Shine a Light (film)

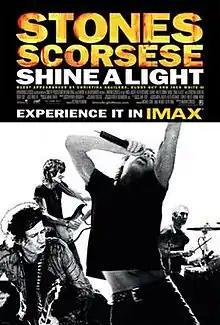
Theatrical release poster

Shine a Light is a 2008 concert film directed by Martin Scorsese documenting the Rolling Stones' 2006 Beacon Theatre performances during their A Bigger Bang Tour. The film also includes archive footage from the band's career and makes use of digital cinematography for backstage sequences, the first time Scorsese used the technology in a film. The film takes its title from the song of the same name, featured on the band's 1972 album "Exile on Main St." A soundtrack album was released in April 2008 on the Universal label. This is also the last movie by Paramount Classics, as the company merged into its sister company Paramount Vantage after the movie was released.